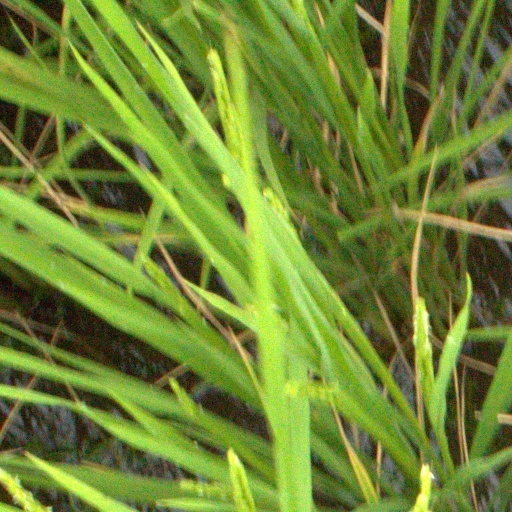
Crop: rice